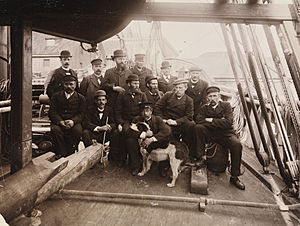
Nansens Fram-ekspedition / Kritik og efterspil
Ekspeditionens medlemmer efter "Fram"s ankomst til Christiania i august 1896.Bakerste rad, fra venstre: Blessing, Nordhal, Mogstad, Henriksen, Pettersen, Johansen. Sittende: Bentzen, Scott Hansen, Sverdrup, Amundsen (med hund), Jacobsen, Nansen, Juell
Nansens Fram-ekspedition 1893-96 var en ekspedition, som havde som hovedformål at nå den geografiske nordpol. Leder og initiativtager til ekspeditionen var den norske forsker og opdager Fridtjof Nansen, som ville forsøge at udnytte de naturlige øst-vest-strømme i Nordishavet. Til trods for stor skepsis hos andre polarfarere førte Nansen "Fram" til de Nysibiriske øer øst i Nordishavet, lod skibet fryse fast i pakisen, og ventede på, at strømmene skulle fragte skibet mod Nordpolen. Fremdriften i isen var imidlertid ringe og og havstrømmene uforudsigelige. Efter 18 måneder i isen stod det klart for Nansen, at "Fram" ville passere langt fra polpunktet. Han tog en meget dristig beslutning og forlod skibet med et hundespand. Med sig havde han en udvalgt medrejsende, Hjalmar Johansen, og sammen satte de kursen mod Nordpolen. De nåede heller aldrig frem til polpunktet, men de opnåede rekord med en nordlig bredde på 86°13.6'N, før de vendte om og begav sig ud på den lange tilbagerejse over is og vand for at komme i sikkerhed på Frans Josefs land, hvor de overvintrede. Næste forår var de heldige og blev taget op af en anden ishavsekspedition og senere bragt til Norge.